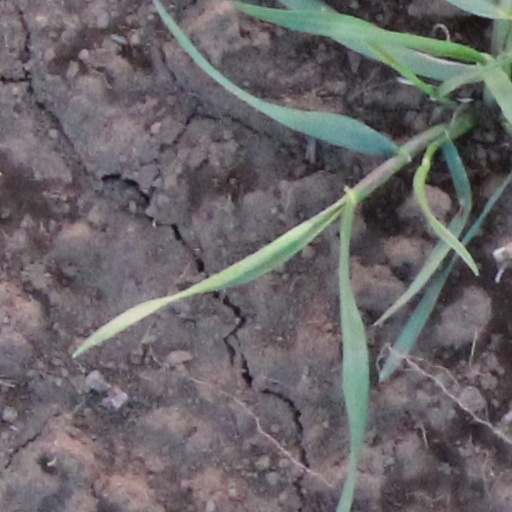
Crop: wheat